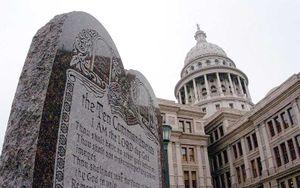
Van Orden c. Perry, 545 U. S. 677, est une affaire de la Cour suprême des États-Unis visant à déterminer si l'exposition des dix commandements, sur un monument donné au gouvernement au Capitole de l'État du Texas à Austin, viole la clause d'établissement du premier amendement.